Metric (band)

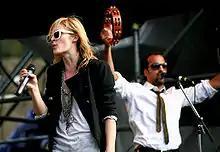
Emily Haines and Josh Winstead performing with Metric, 2009

Metric up to this time had been for the most part a studio band; live shows could not reproduce the synthesizer-centered and drum machine-driven sound of the recordings. After recruiting a drummer to allow a stronger, more engaging live presence, Metric performed in New York in early spring and late summer 2001. They handed out handmade CD-R copies of their unreleased music to fans at shows and by mail, and later gave away the music on the internet.